Daniel Pendín

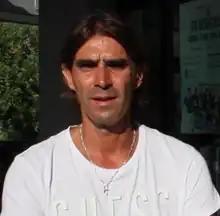
Pendín in 2017

Daniel Alberto 'Dani' Pendín Sánchez (born 29 October 1974) is an Argentine retired footballer who played as a central midfielder, currently the assistant coach of Spanish club UD Almería.